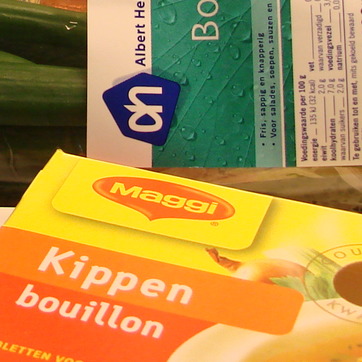
Material: paper